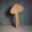
Label: mushroom